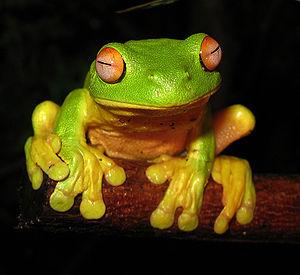
Litoria chloris, une grenouille arboricole de l'est australien.
Dryopsophus chloris est une espèce d'amphibiens de la famille des Pelodryadidae.
Les anoures, Anura, sont un ordre d'amphibiens. C'est un groupe, diversifié et principalement carnivore, d'amphibiens sans queue comportant notamment des grenouilles et des crapauds. Le plus ancien fossile de « proto-grenouille » a été daté du début du Trias à Madagascar, mais la datation moléculaire suggère que leur origine pourrait remonter au Permien, il y a 265 Ma. Les anoures sont largement distribués dans le monde, des tropiques jusqu'aux régions subarctiques, mais la plus grande concentration d'espèces se trouve dans les forêts tropicales. Il y a environ 4 800 espèces d'anoures recensées, représentant plus de 85 % des espèces d'amphibiens existantes. Il est l'un des cinq ordres de vertébrés les plus diversifiés.